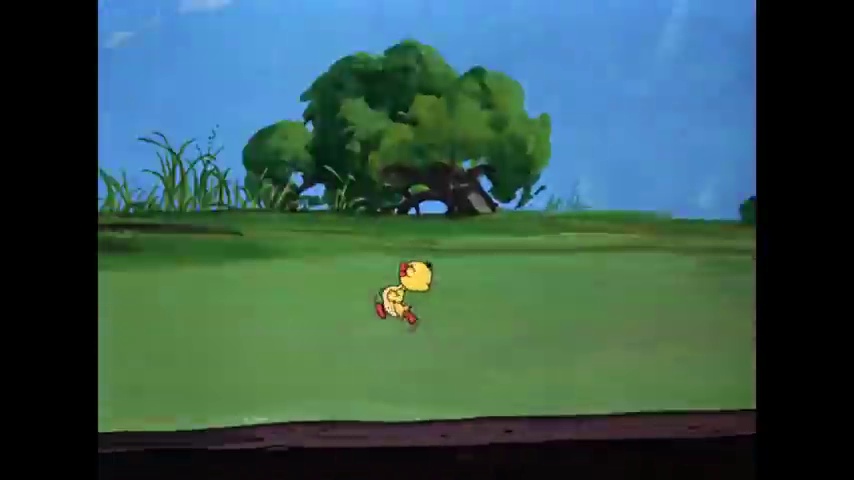
Portrait style: Cartoon Portrait